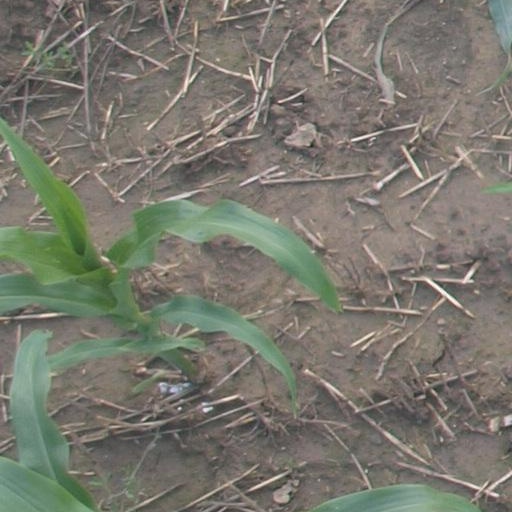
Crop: maize; corn